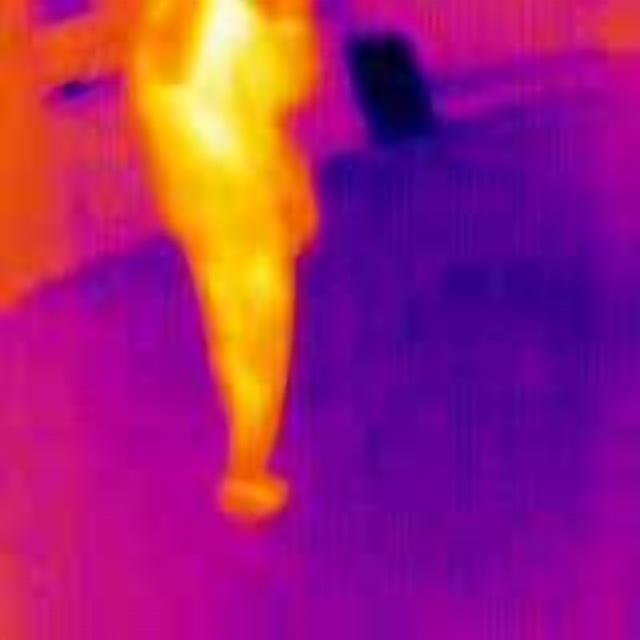
Detected objects:
label: person